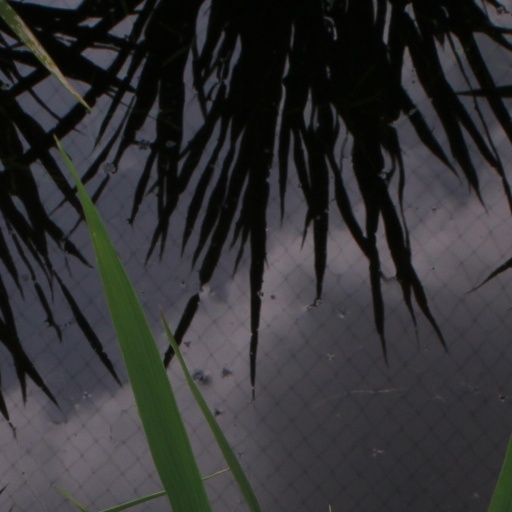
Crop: rice